History of Briarcliff Manor

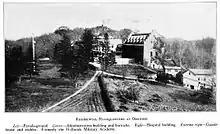
The former Holbrook Military Academy as the First Provisional Regiment headquarters

During World War I, 91 Briarcliff Manor residents served in the United States Armed Forces. Briarcliff Manor was directly involved in the First World War in a number of ways: the New York Guard's First Provisional Regiment (1,500 men operating under Colonel John B. Rose) was ordered to guard the Croton Aqueduct; Briarcliff Manor resident V. Everit Macy granted free use of Briarcliff Manor's former Holbrook Military Academy campus and buildings for the troops, initially arranged between him and the regiment's chaplain Captain Charles W. Baldwin (rector of Saint Mary's Episcopal Church in Scarborough). The regiment was headquartered at the site from late 1918 to mid 1919, and the school's academic building was used as Field Hospital No. 2 of the Atlantic Division of the American Red Cross. During that time, Scarborough resident James Speyer led the Aqueduct Guard Citizens' Committee to assist the regiment; among those in the committee were Briarcliff Manor-Scarborough residents Frank and Narcissa Vanderlip and V. Everit Macy, and the founder of Briarcliff Manor and his wife, Walter and Georgianna Law. On Michaelmas in 1918, the regiment attended a service at Saint Mary's; in May of that year, the regiment participated in a "Fete de Mai" hosted by Sleepy Hollow Country Club in Scarborough for the American Red Cross' benefit. The Scarborough School participated in an unknown assistance for the troops and James Speyer's Scarborough home Waldheim was one of the primary meeting locations for his committee.